Château-Vieux (Bayonne)

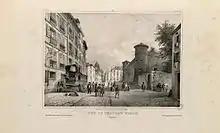
View of the castle in c.1841-1842.

The castle was built on the site of a Roman castrum which housed the garrison and administration of the region named "Lapurdum".